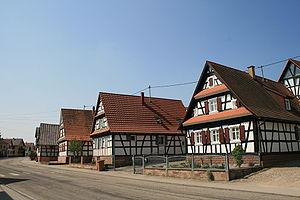
Niederlauterbach, Alsace